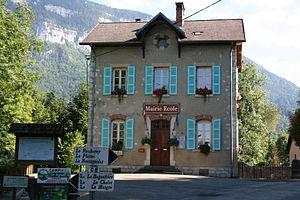
Mairie de Lépin le Lac
Lépin-le-Lac est une commune française située dans le département de la Savoie, en région Auvergne-Rhône-Alpes.